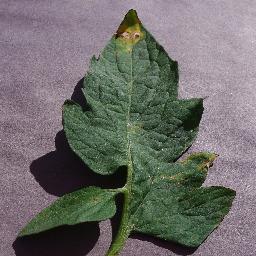
Label: Tomato___Target_Spot